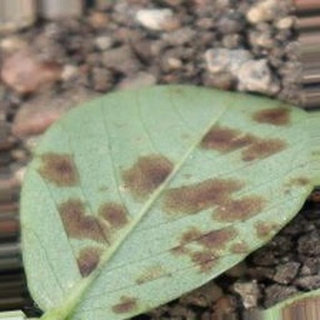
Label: groundnut_rust